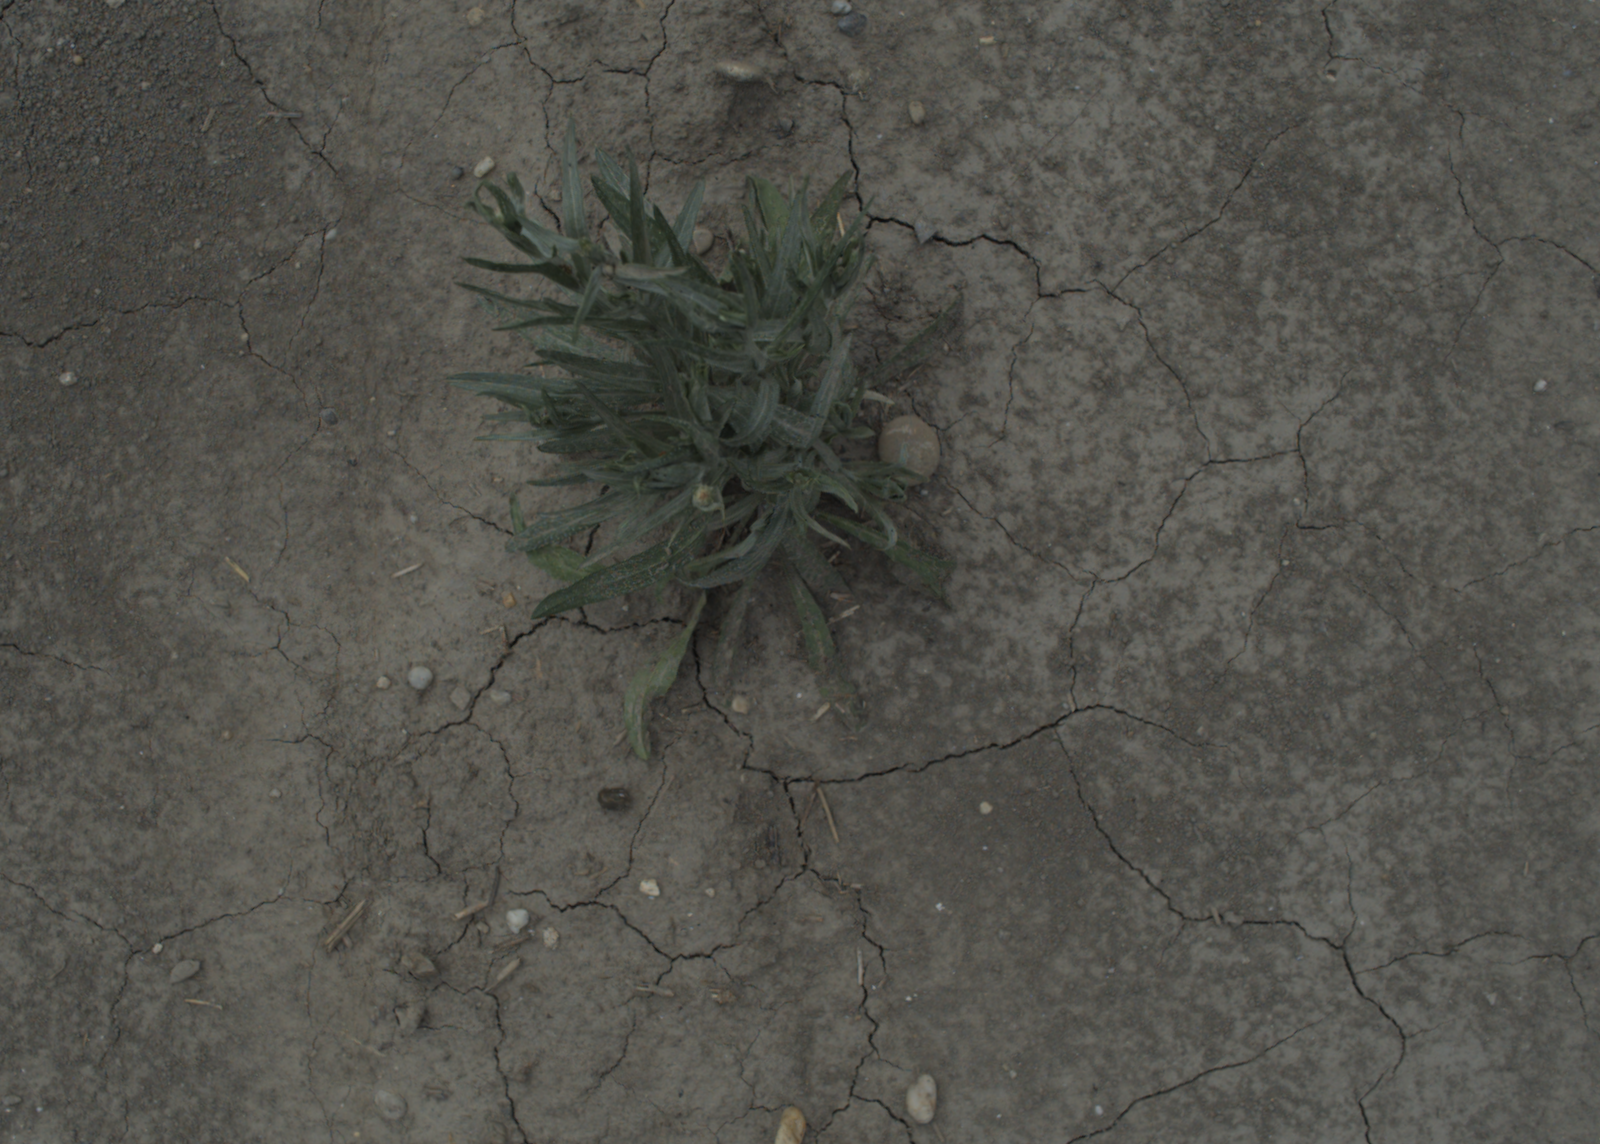
Capture date: 21.07.2021 12:38:01
Weather: mixed
Wind: medium
Seeding date: 08.06.2021
Plant canopy height (mm): 962